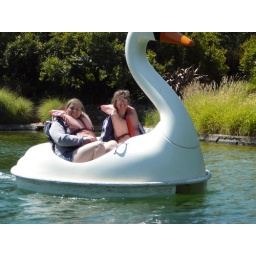
Lindsay and Liz in their swan boat